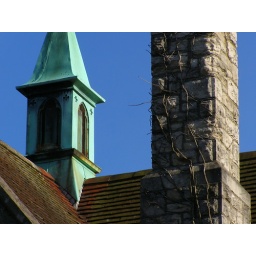
A tree or shrub, a water course, a place of worship in a place of rest.